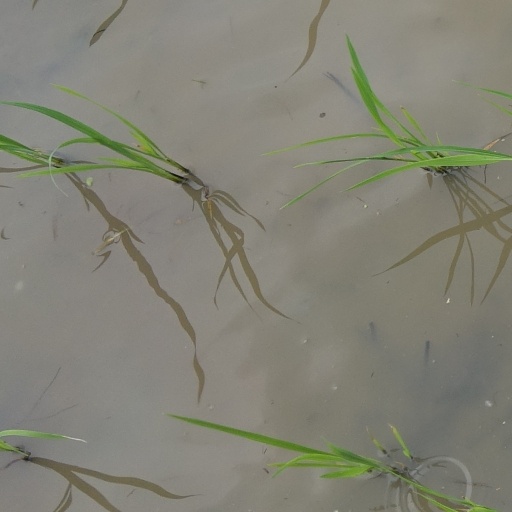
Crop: rice